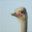
Label: bird